Juliette Passer

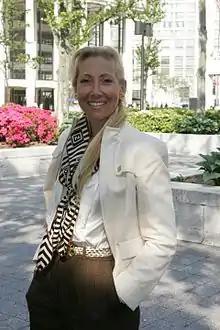
Passer in 2009

Juliette M. Passer is an American attorney, writer, music director for E.S. Records, and founder of the Panamanagement Corporation.